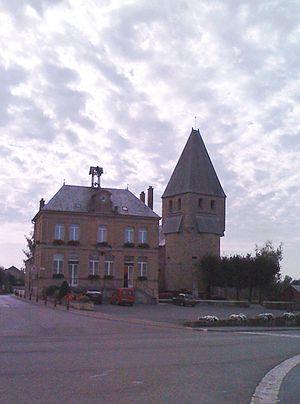
La Place du Château dans le village de Tournes.
Tournes est une commune française, située dans le département des Ardennes en région Grand Est.